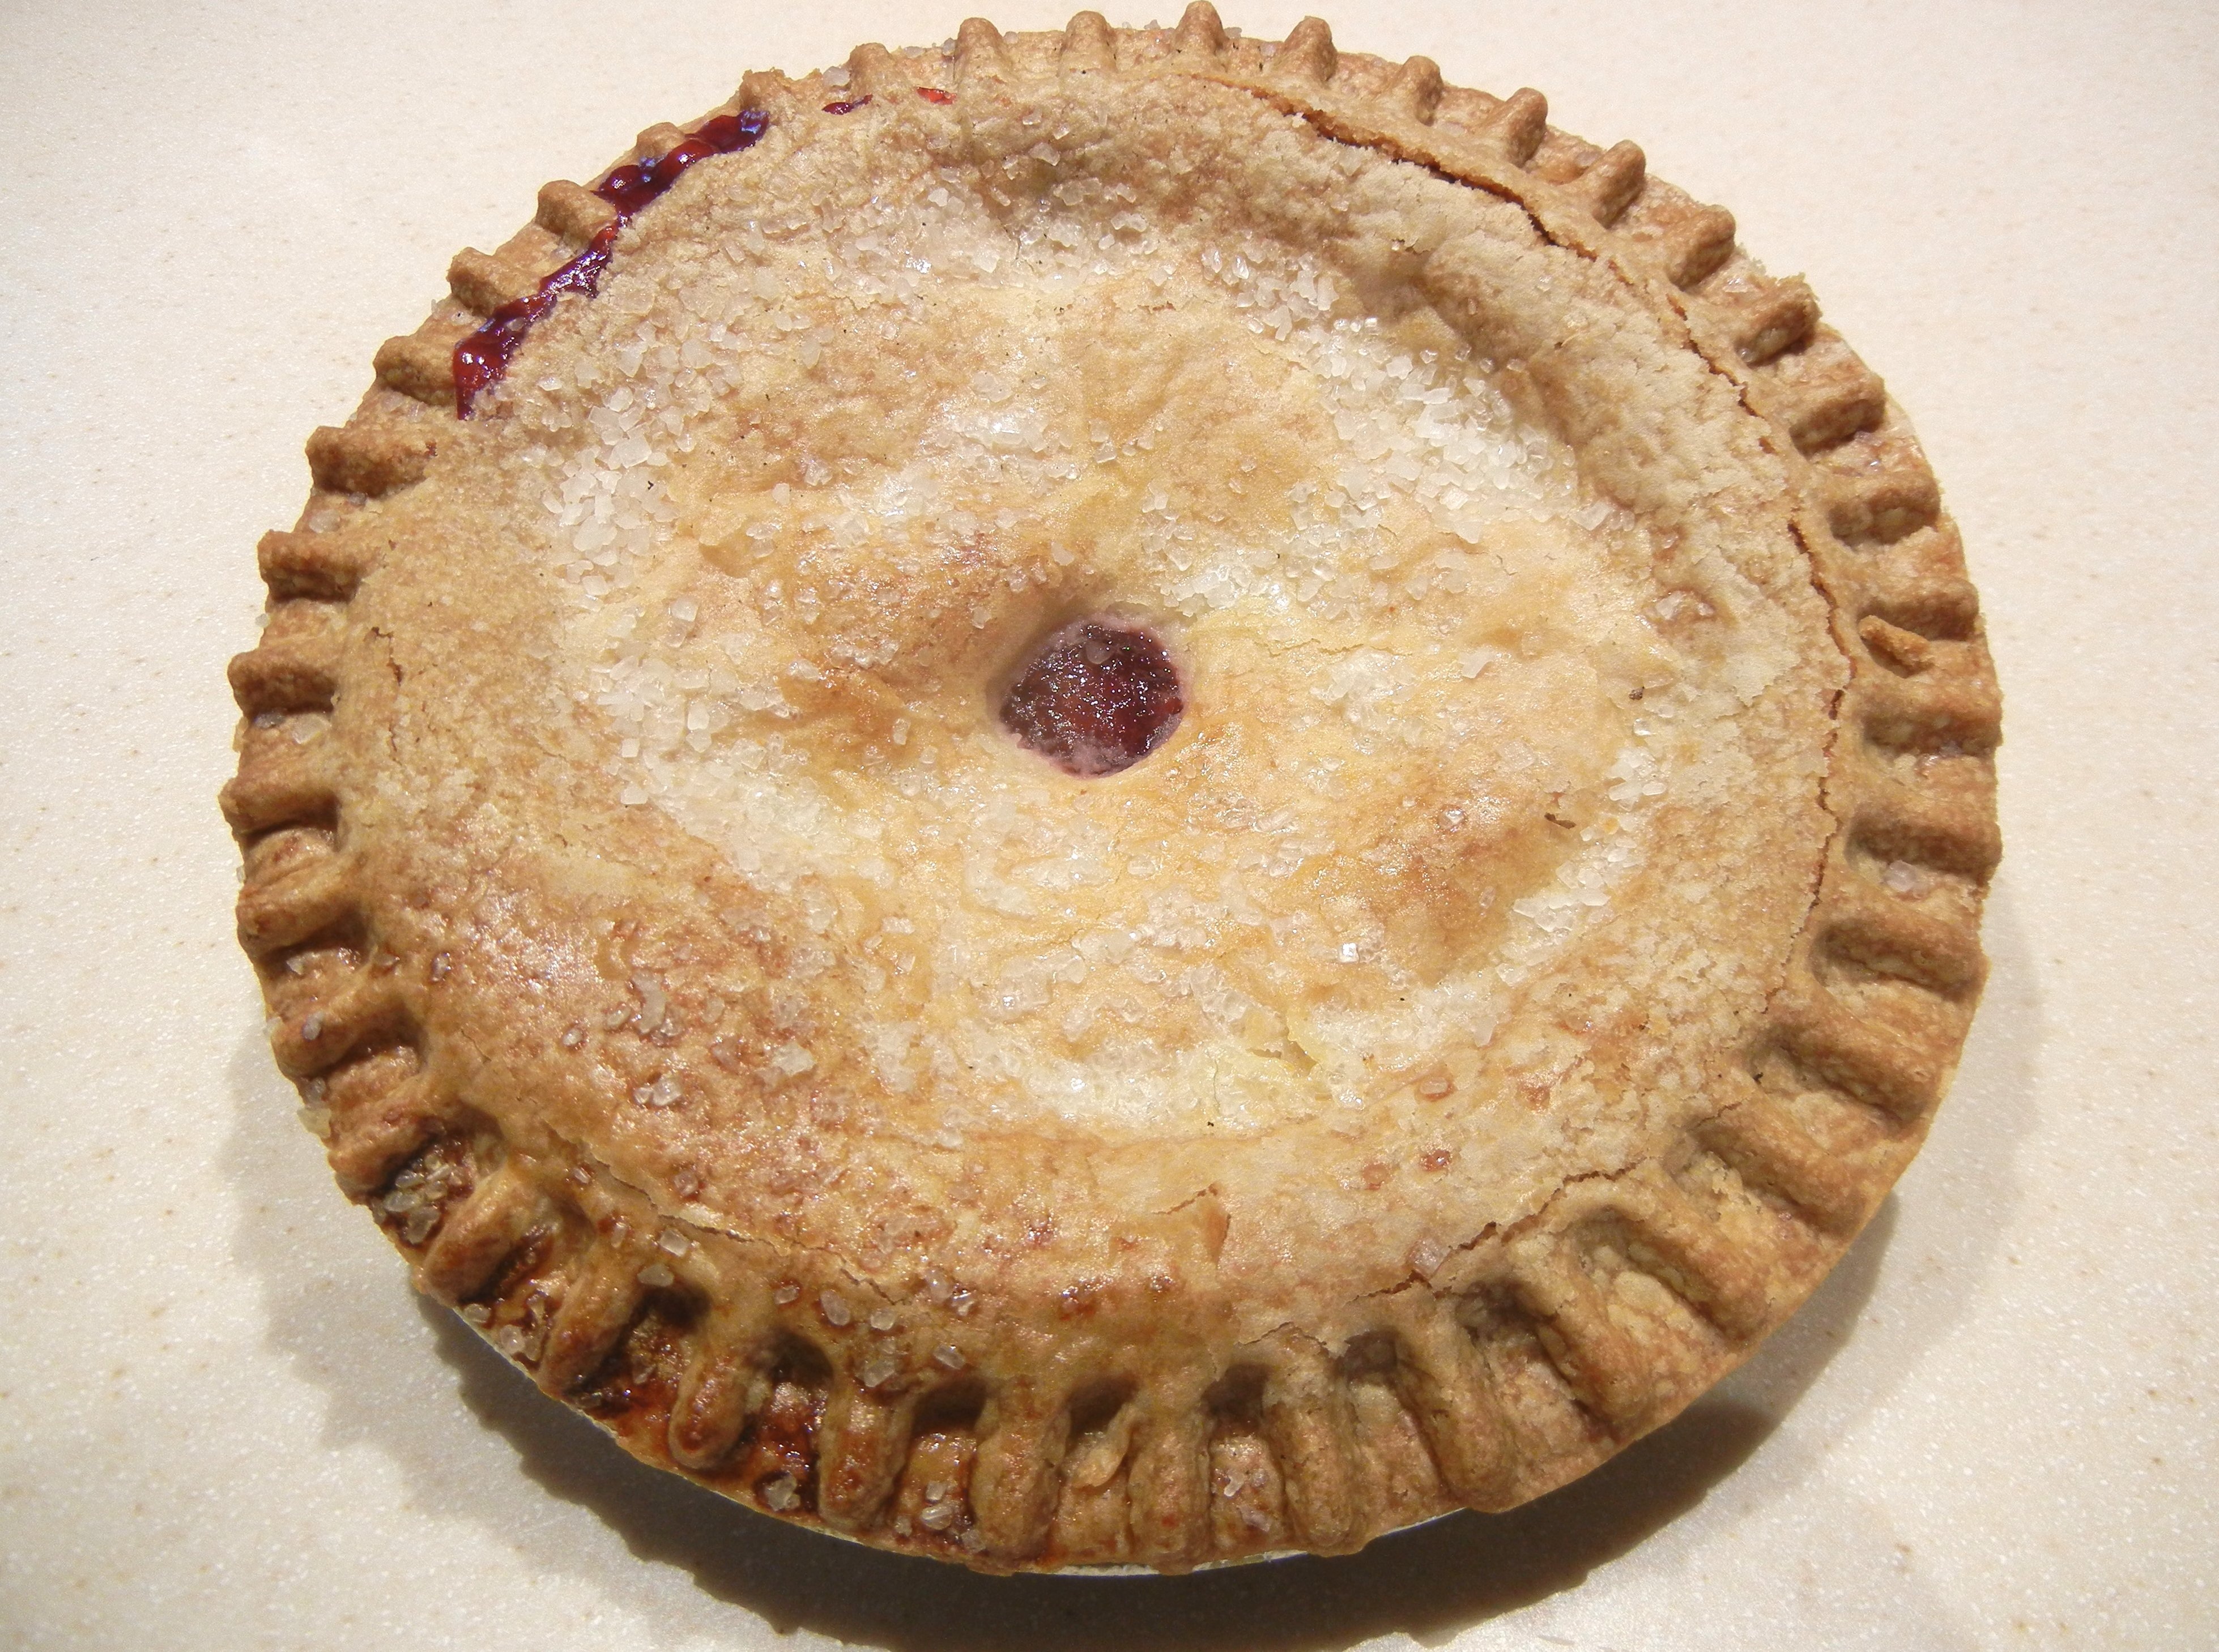
dish, food, produce, baking, dessert, pie, pastry, baked, cherry pie, sugar, baked goods, torte, buttercream, linzer torte